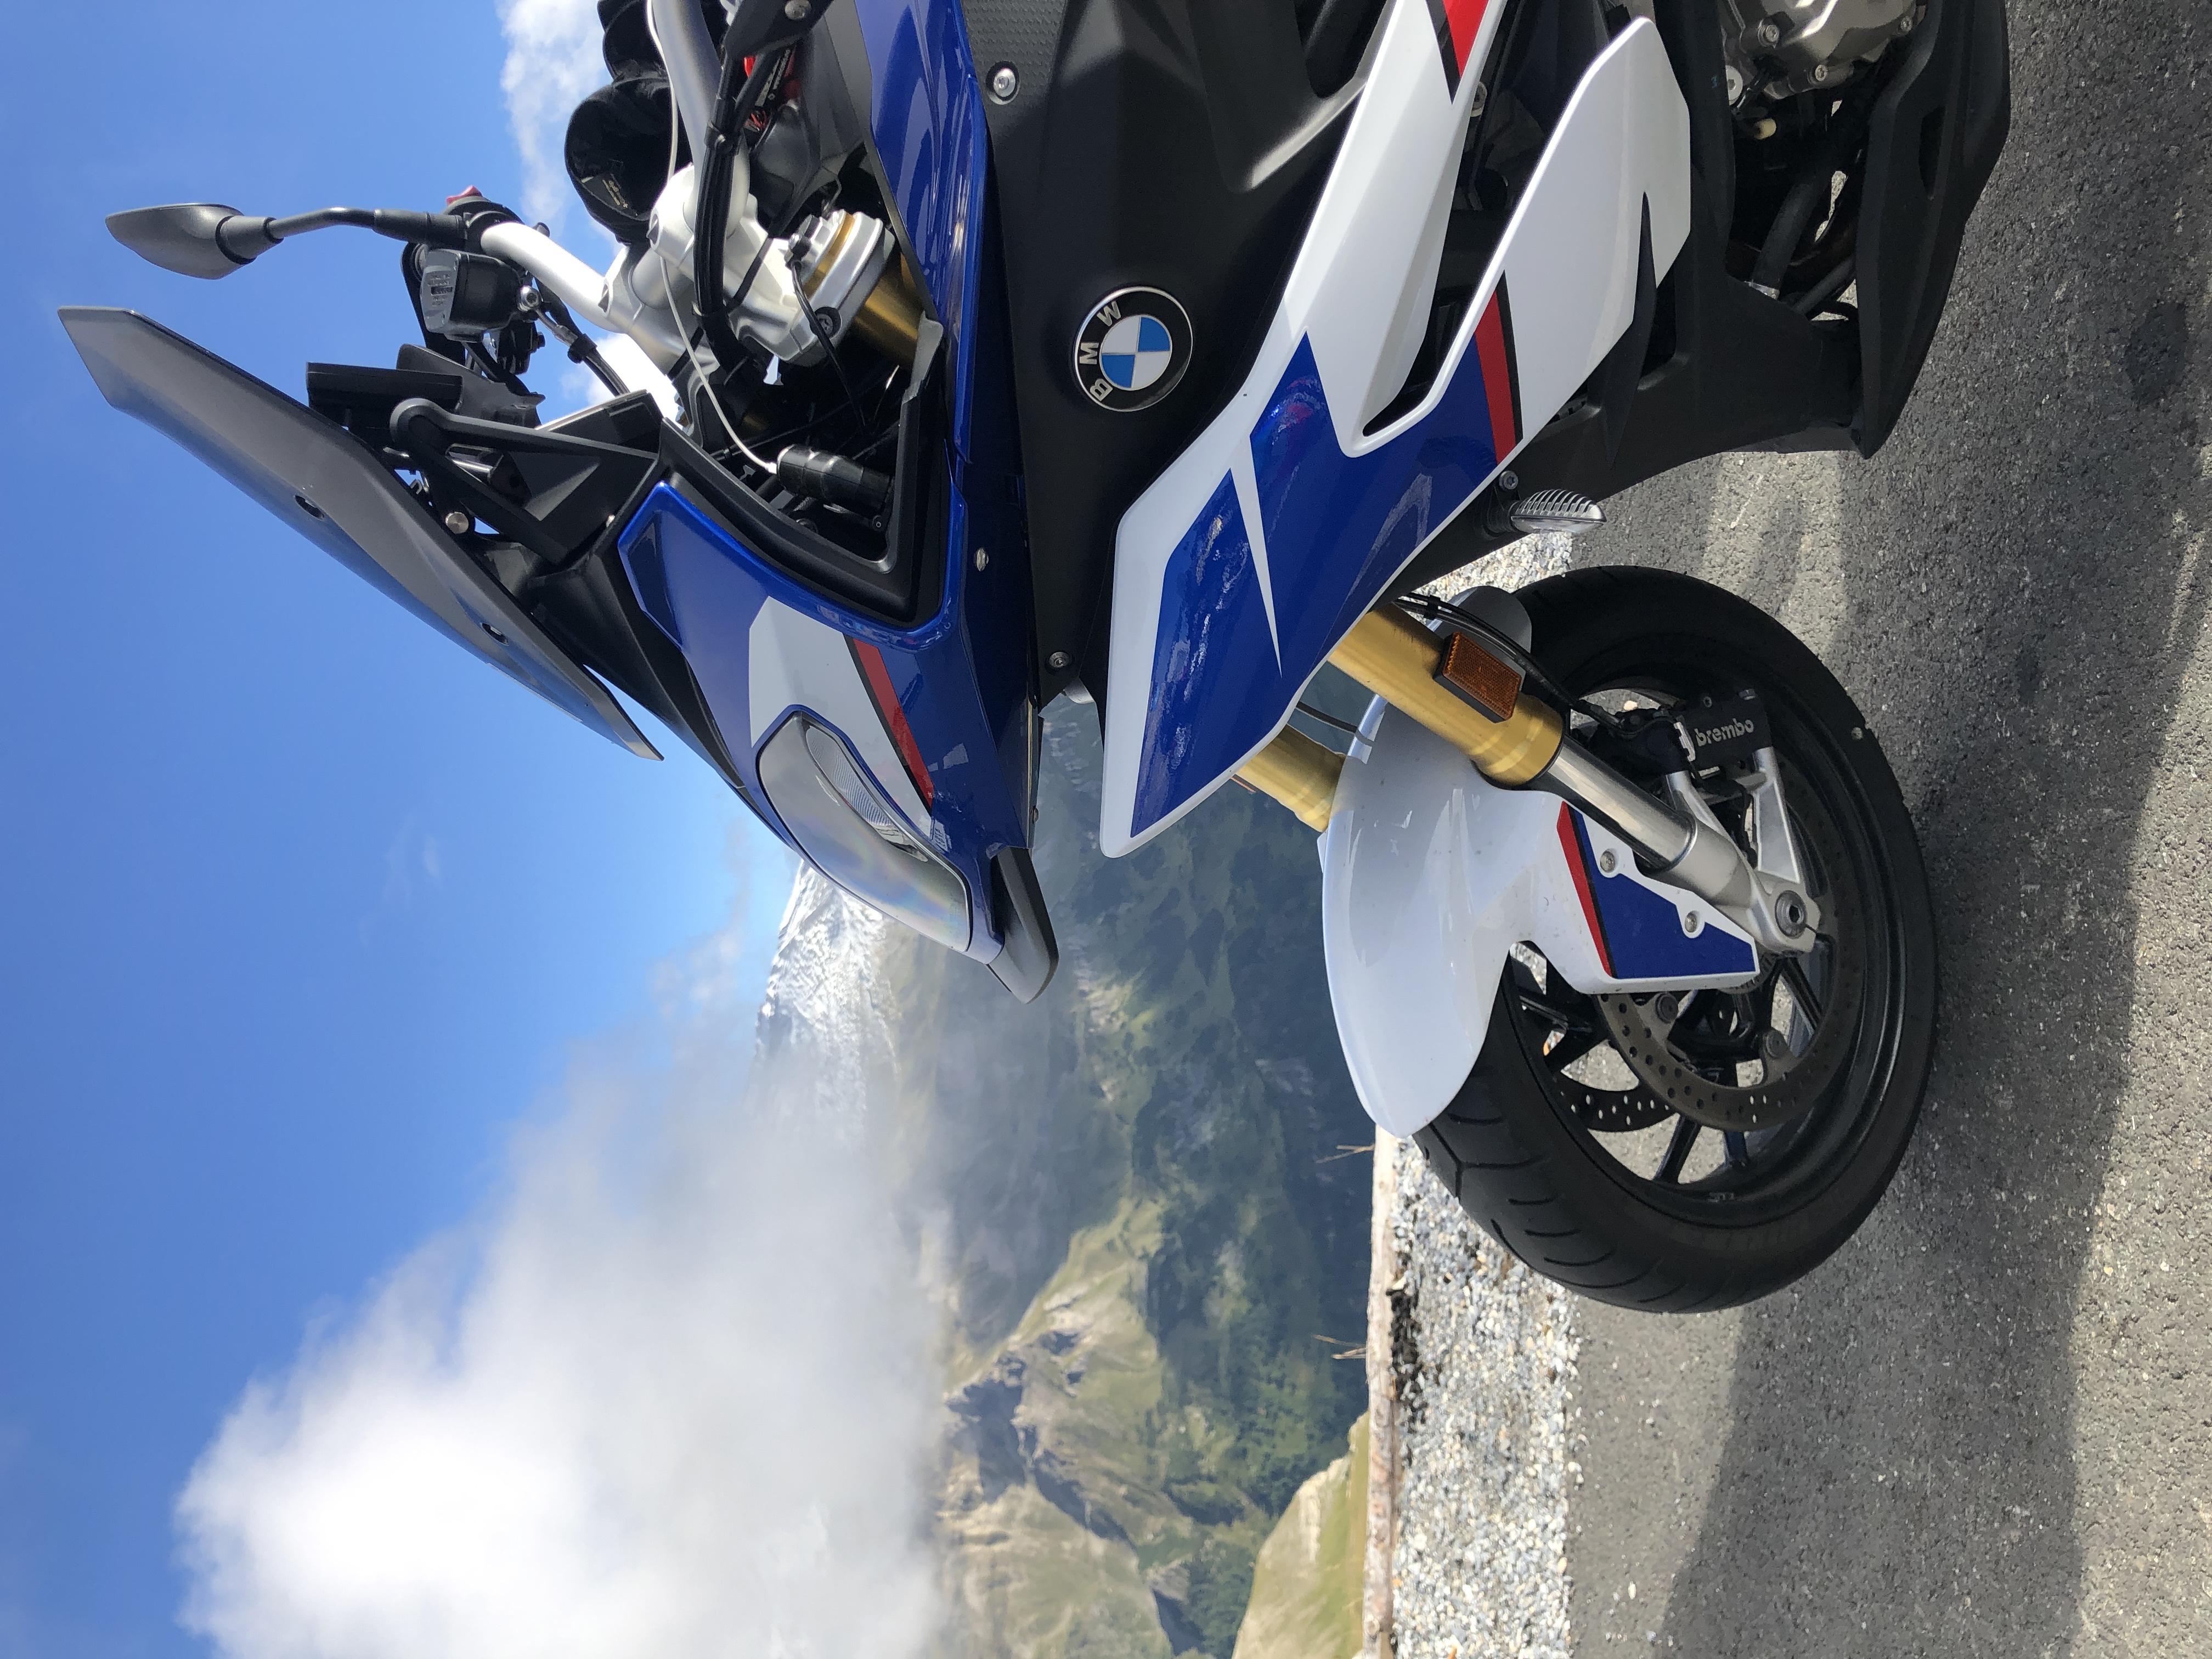
bmw, alps, motorcycle, mode of transport, automotive tire, automotive design, automotive wheel system, rim, fender, motorcycle racing, motorcycle fairing, motorsport, automotive lighting, auto part, motorcycle accessories, tread, alloy wheel, electric blue, motorcycling, synthetic rubber, spoke, vehicle brake, automotive exhaust, carbon, tar, tire care, disc brake, shock absorber, rear view mirror, racing